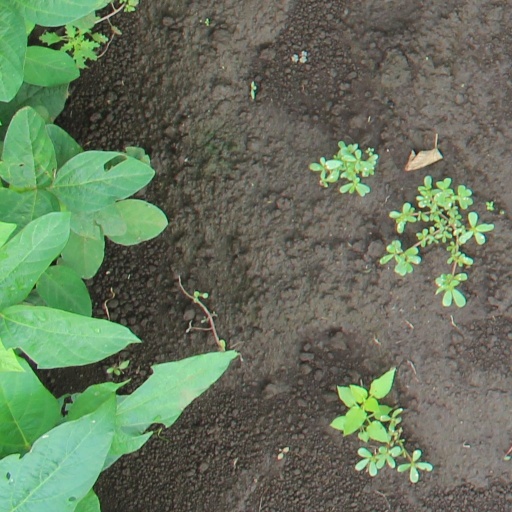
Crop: soybean